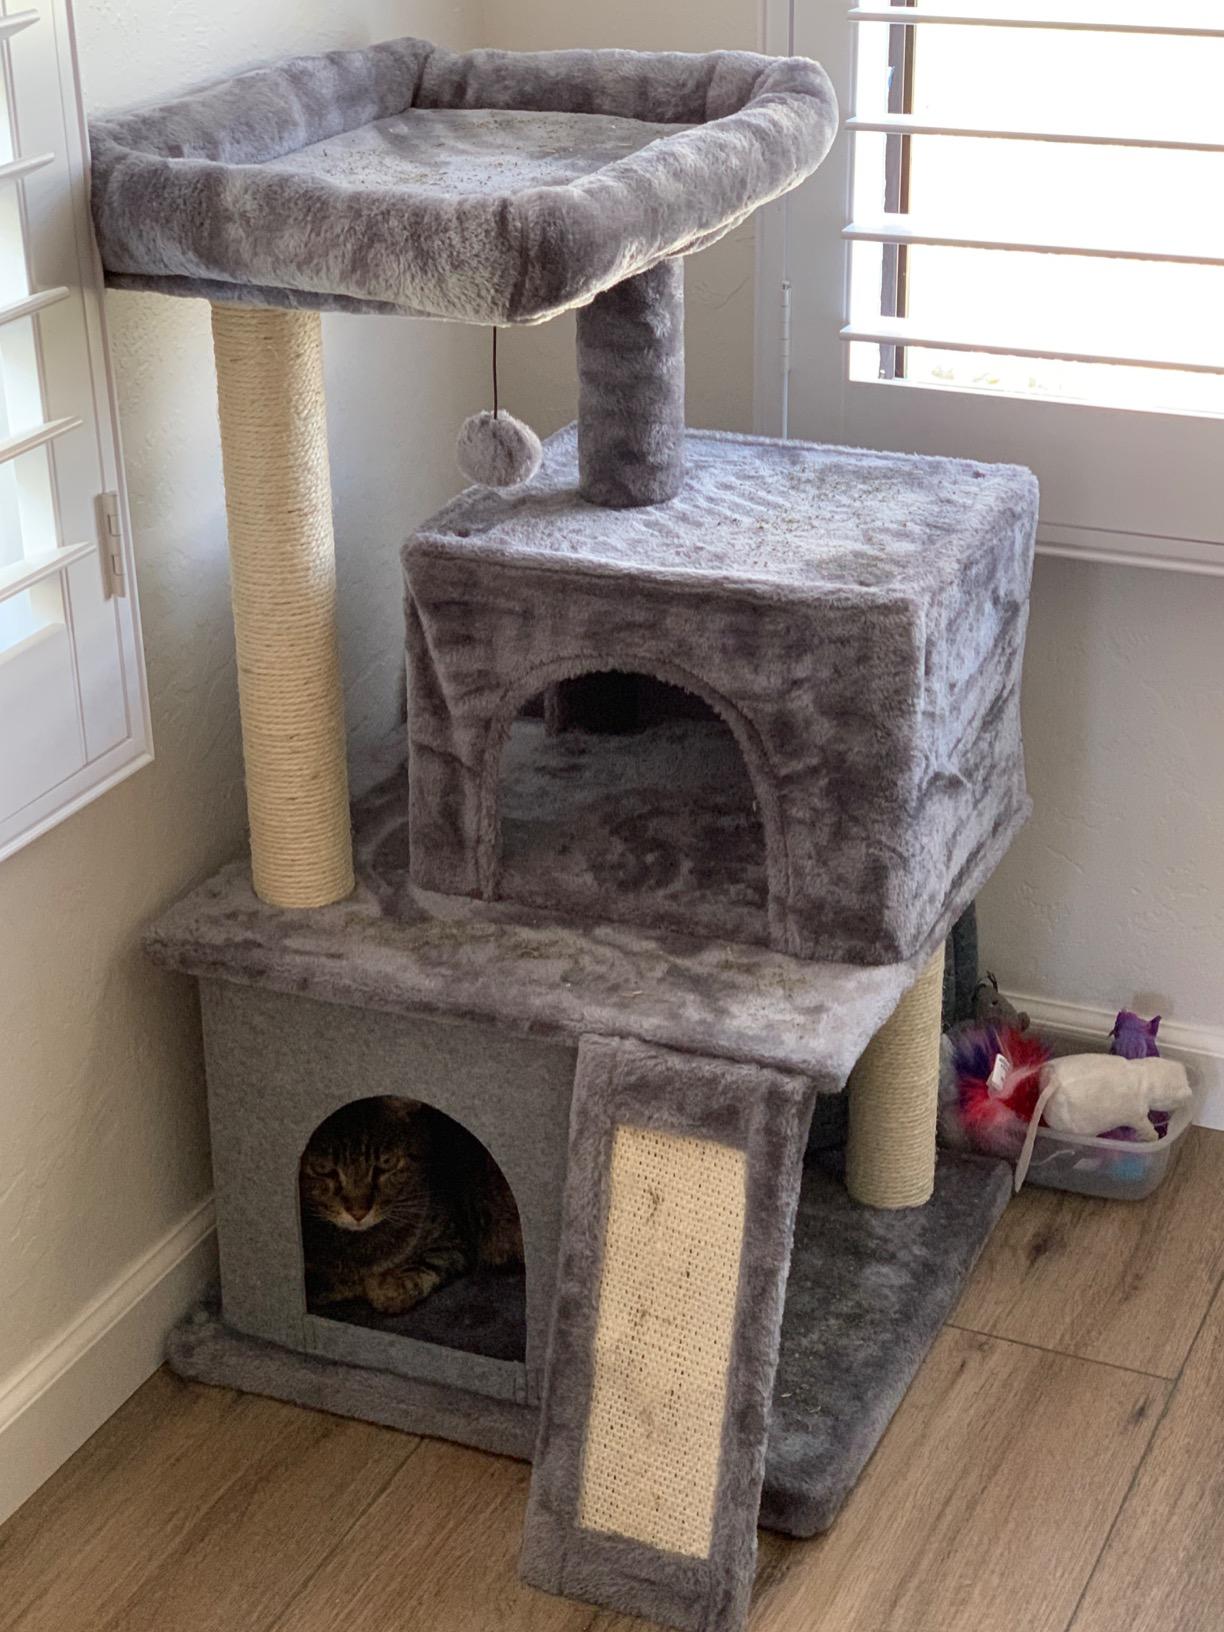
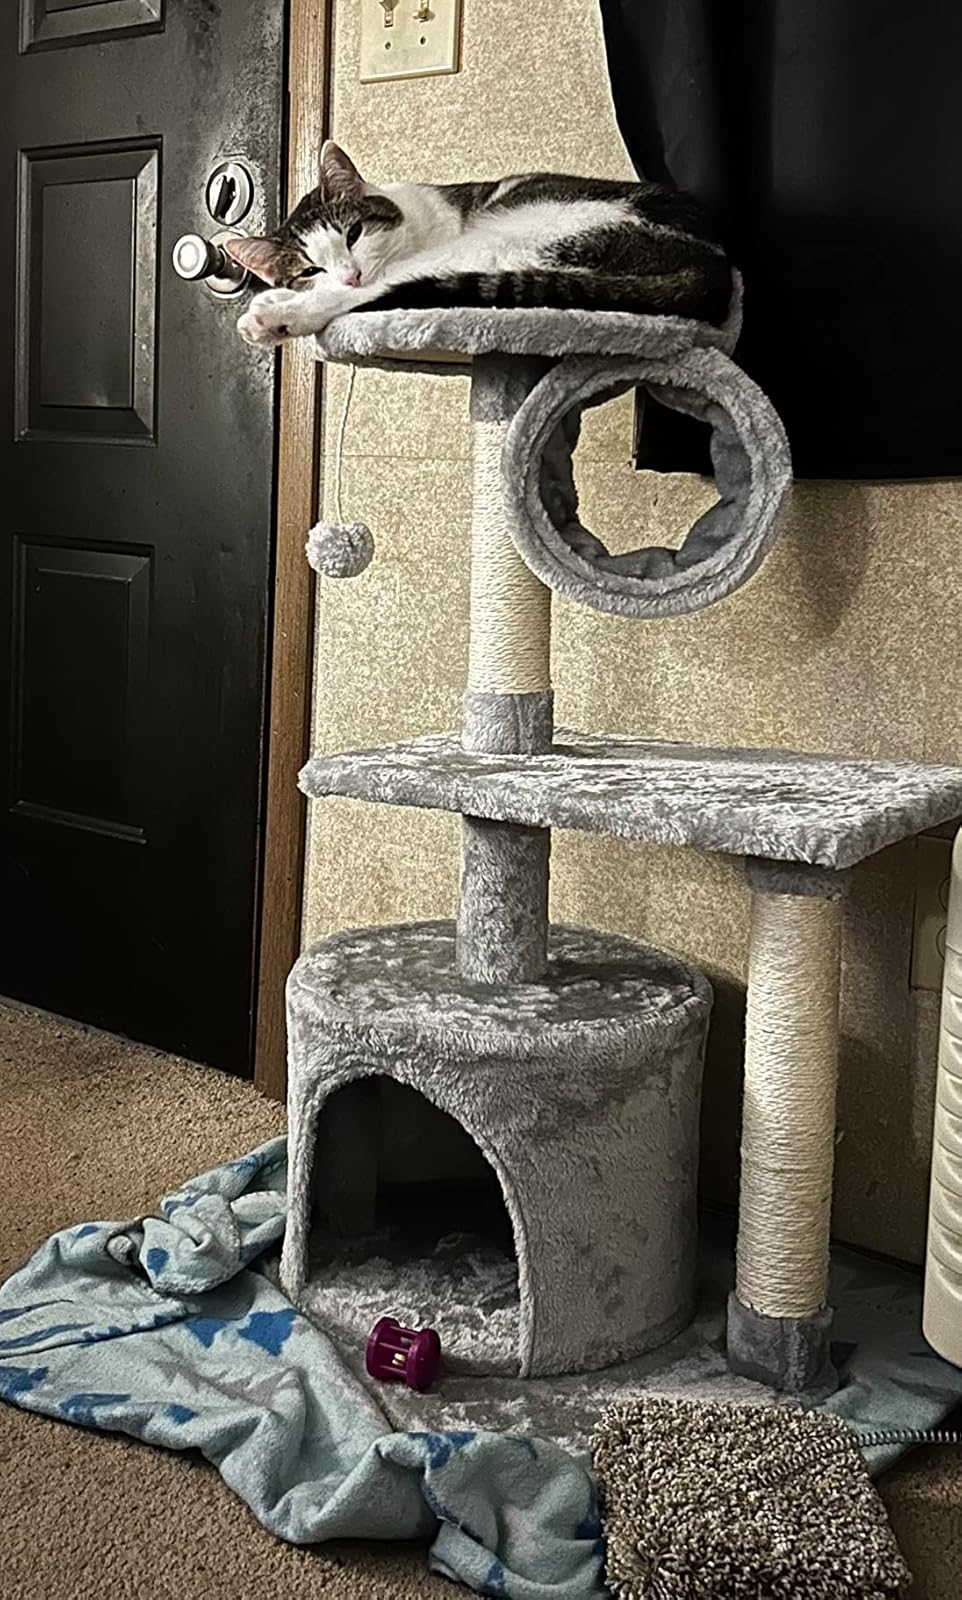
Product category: items_cat tree
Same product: no